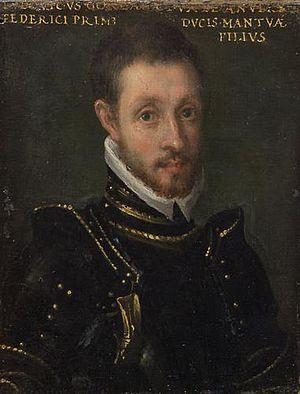
Portrait de Louis IV, duc de Nevers
Louis Gonzague, ou Ludovic Gonzague, né le 18 septembre 1539, décédé le 23 octobre 1595, est un prince italien, un militaire et un homme politique français, fondateur de la maison de Gonzague-Nevers, qui fut duc de Nevers, comte puis duc de Rethel et prince de Mantoue.
Marie de Clèves, princesse de Condé fut une princesse de la maison de Clèves ayant vécu à la cour de Charles IX et connue pour avoir suscité la passion du duc d'Anjou et la jalousie de son mari le prince de Condé.
Le massacre de la Saint-Barthélemy est le massacre de protestants déclenché à Paris, le 24 août 1572, jour de la saint Barthélemy, prolongé pendant plusieurs jours dans la capitale, puis étendu à plus d'une vingtaine de villes de province durant les semaines suivantes et même les mois suivants.